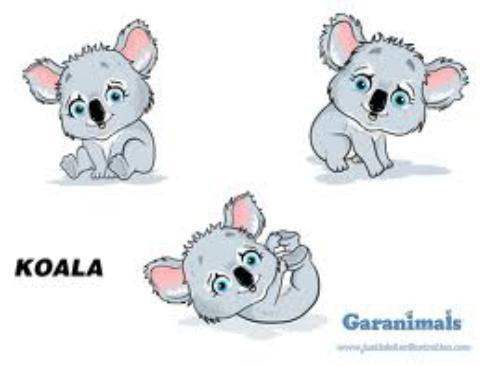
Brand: garanimals
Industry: Clothes